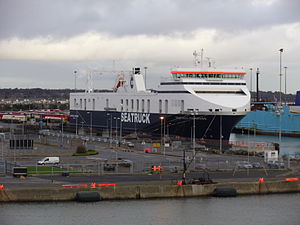
Flensburger Schiffbau-Gesellschaft / Historie
Flensburger Schiffbau-Gesellschaft blev etableret som aktieselskab i 1872 tæt ved den nuværende dansk-tyske grænse i Flensborg-Nordstaden. Værftet har bygget mere end 700 skibe siden da. Skibsværftet er den dominerende industrivirksomhed i byen.